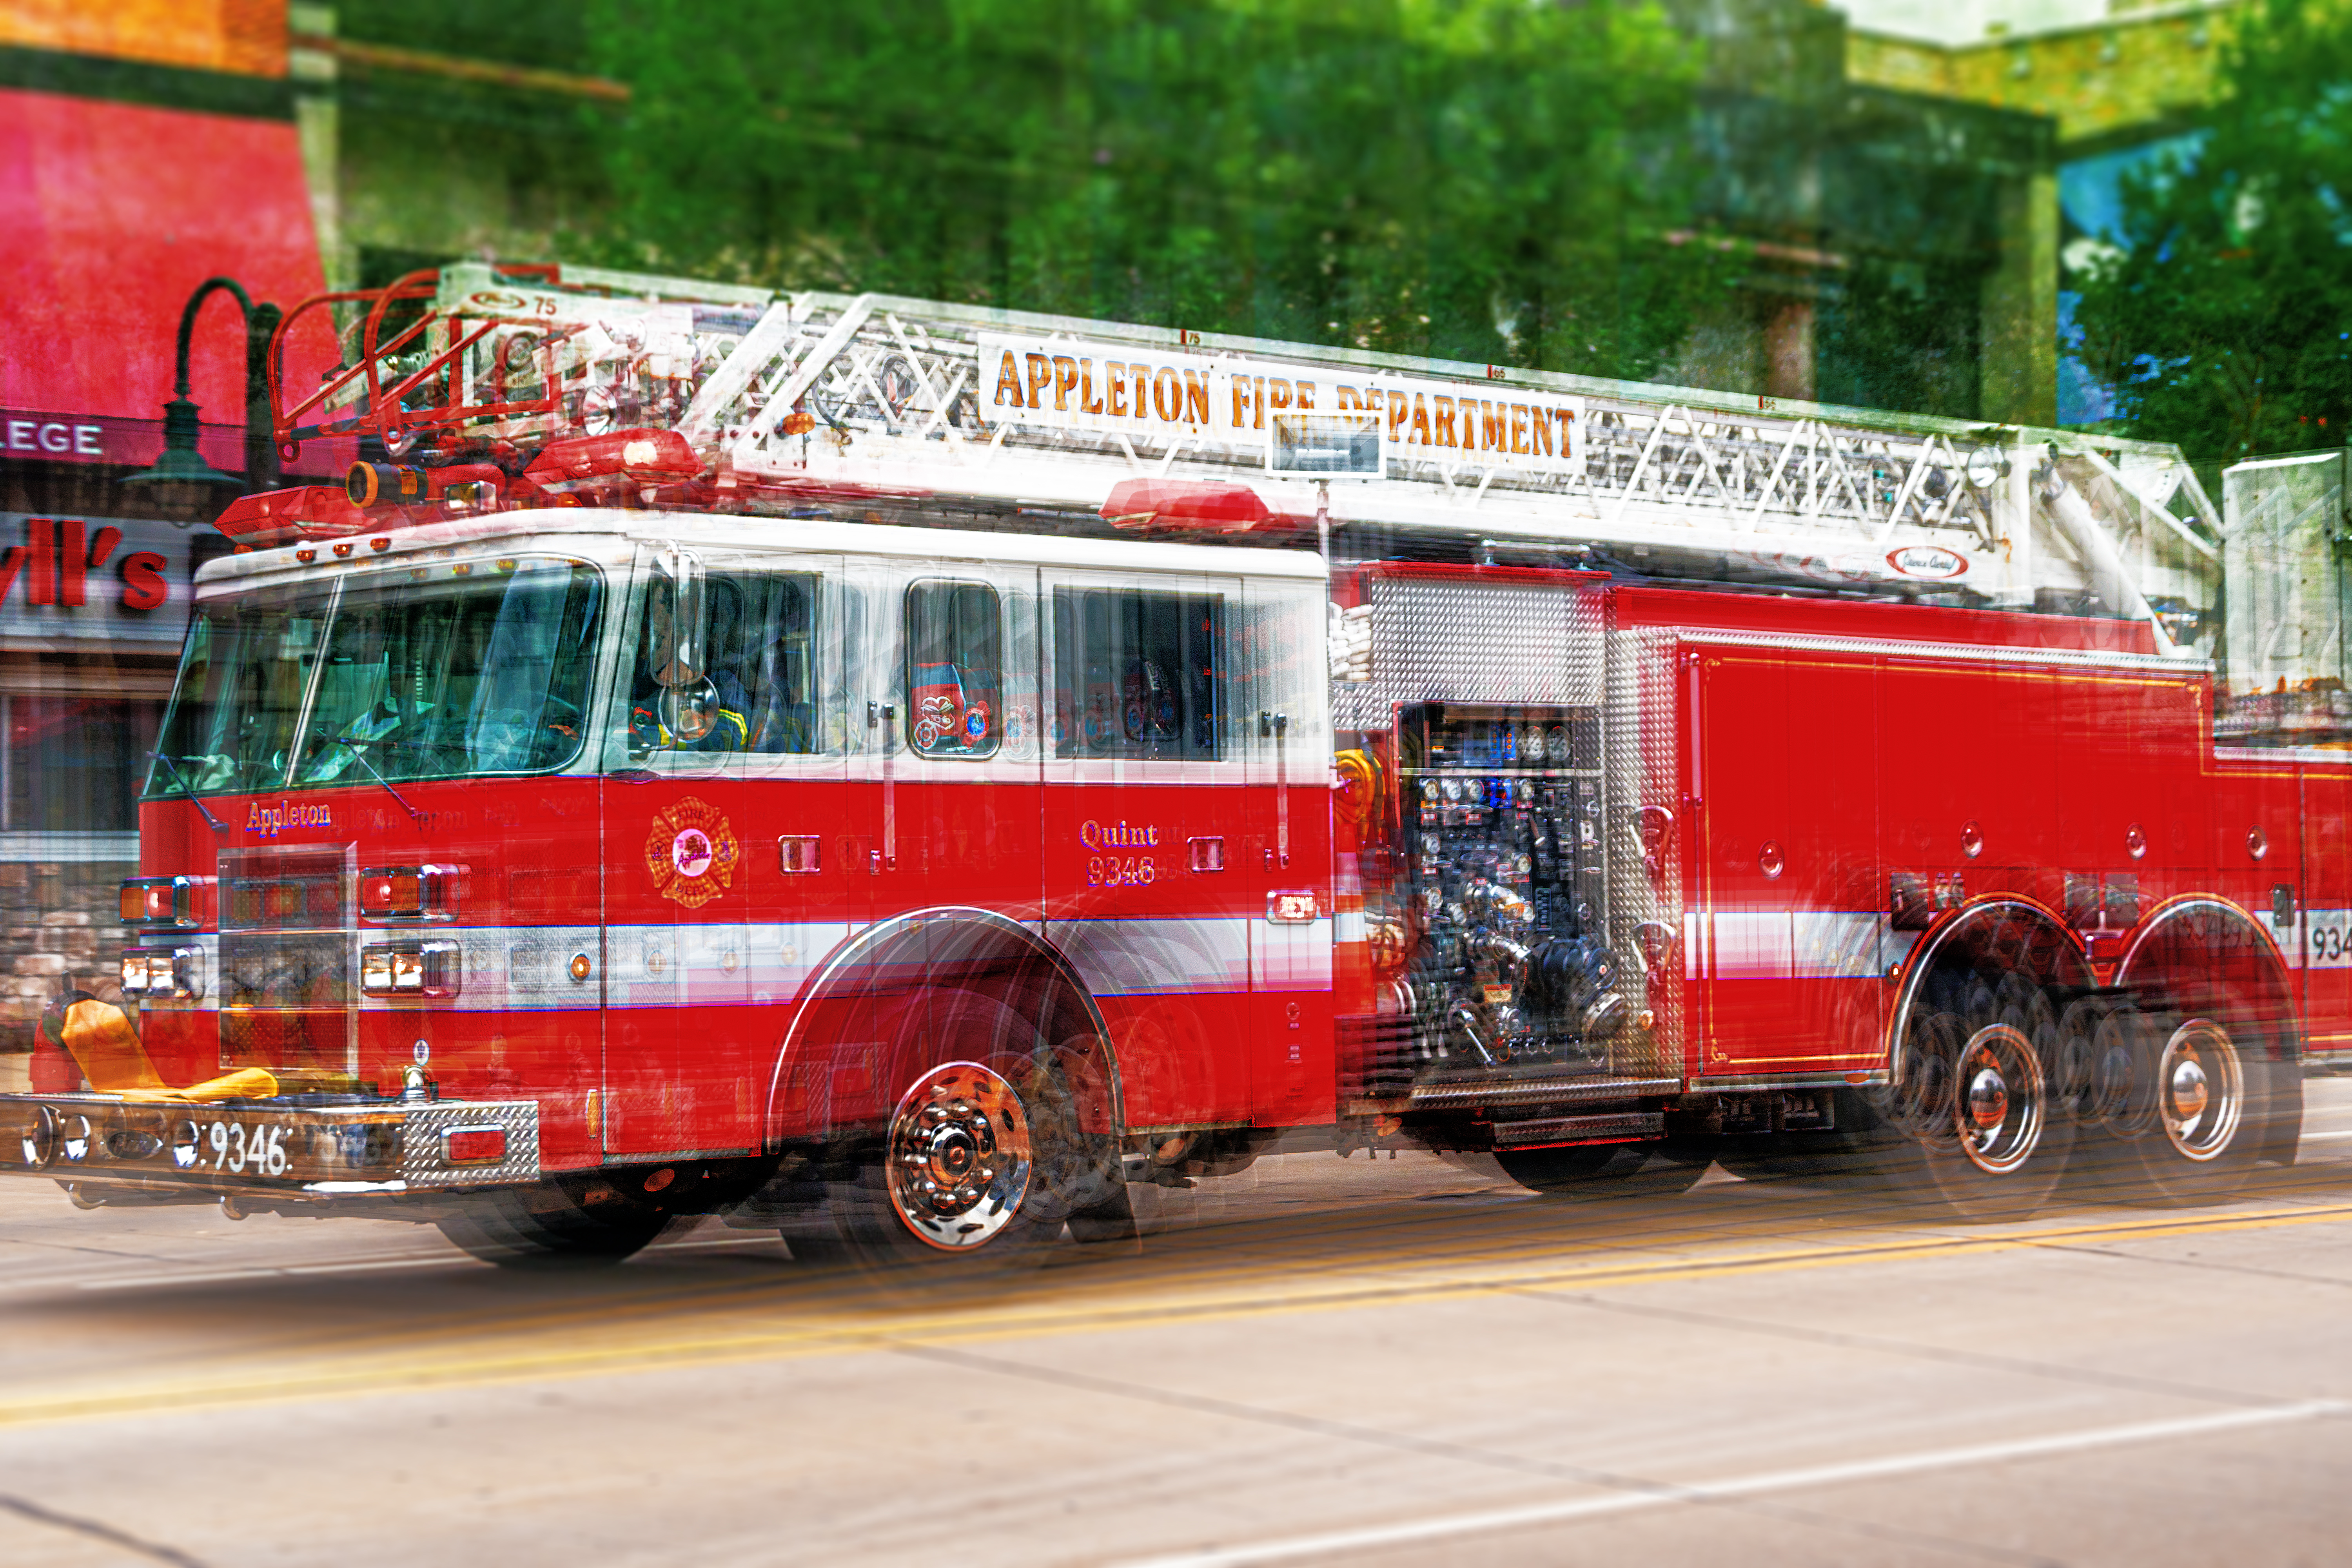
appleton, geotagged, united states, usa, wisconsin, a6500, adventure, AFD, American City, Appleton Fire Department, appleton wi, Appleton WIS, appleton wisconsin, ATW, city, city streets, downtown, Engine 9346, fire truck, firetruck, midwest, multiple exposure, north america, Outagamie County, Outagamie County WI, Outagamie County Wisconsin, Photo Walk, Quint 9346, red, sightseeing, sony, SONY a6500, SONY Alpha 6500, sony mirrorless, SONY Photography, tilt shift, Tilt Shift Effect, tourism, tourist attraction, Tourist Photos, travel, Travel Blog Photo, Travel Photo, travel photography, Traveling Adventures, united states of america, Urban Adventure, Urban Hiking, wandering, wi, Wisconsin City, Wisconsin Photos, Wisconsin Tourism, Wisconsin Travel, land vehicle, vehicle, motor vehicle, mode of transport, transport, fire apparatus, fire department, emergency service, emergency, car, emergency vehicle, snout, truck, service, rescue, tree, architecture, automotive wheel system, building, automotive exterior, street, auto part, wheel, public utility